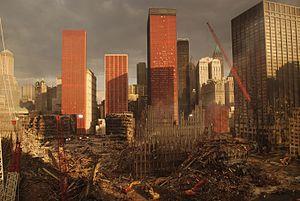
Le One Liberty Plaza, initialement U.S. Steel Building, est un gratte-ciel situé dans l'arrondissement de Manhattan, à New York. Il compte cinquante-quatre étages et mesure 226 mètres. Construit dans le quartier du World Trade Center, le One Liberty Plaza a été gravement endommagé durant les attentats du 11 septembre 2001 au point que l'on a craint une chute de l'édifice.